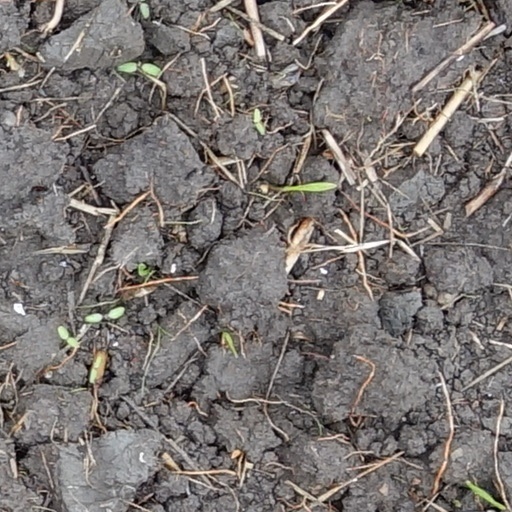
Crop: wheat